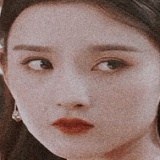
diễn viên Tống Tổ Nhi